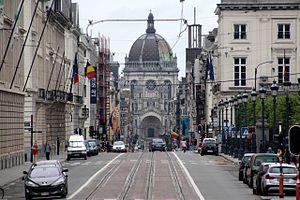
Rue Royale à Bruxelles à la hauteur du Parc